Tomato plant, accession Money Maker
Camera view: bottom (45 deg); turntable rotation: 30 degrees
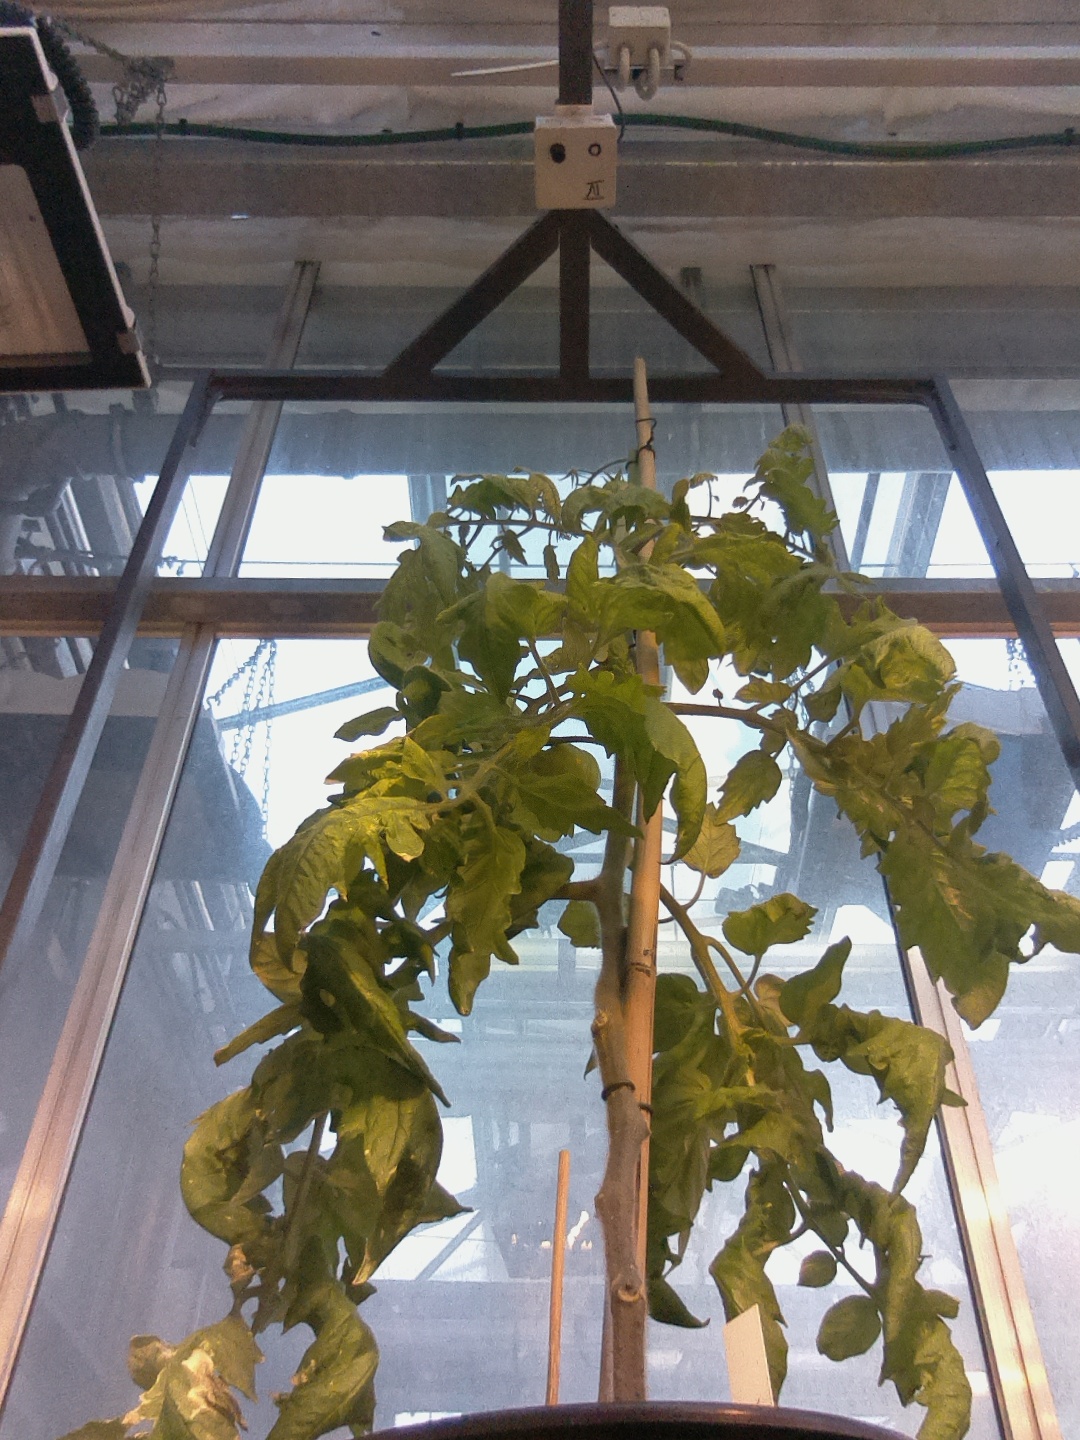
BBCH growth stage 79: 90% -100% of final fruit size